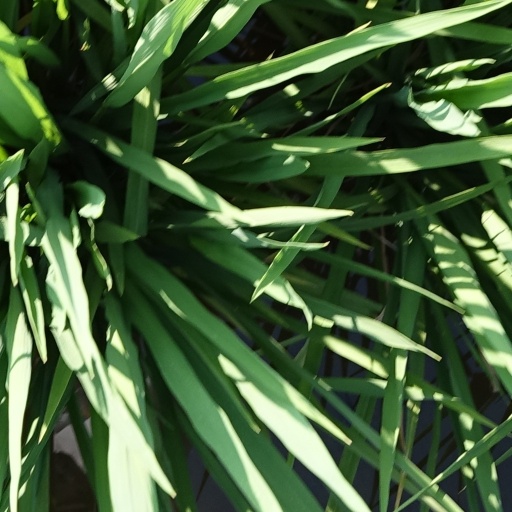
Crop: rice